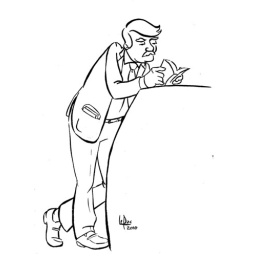
Everyday, one of my neighbors stands against a car on our street and reads a new paperback.